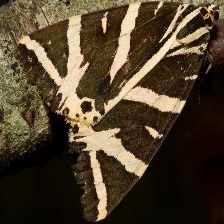
Species: GARDEN TIGER MOTH